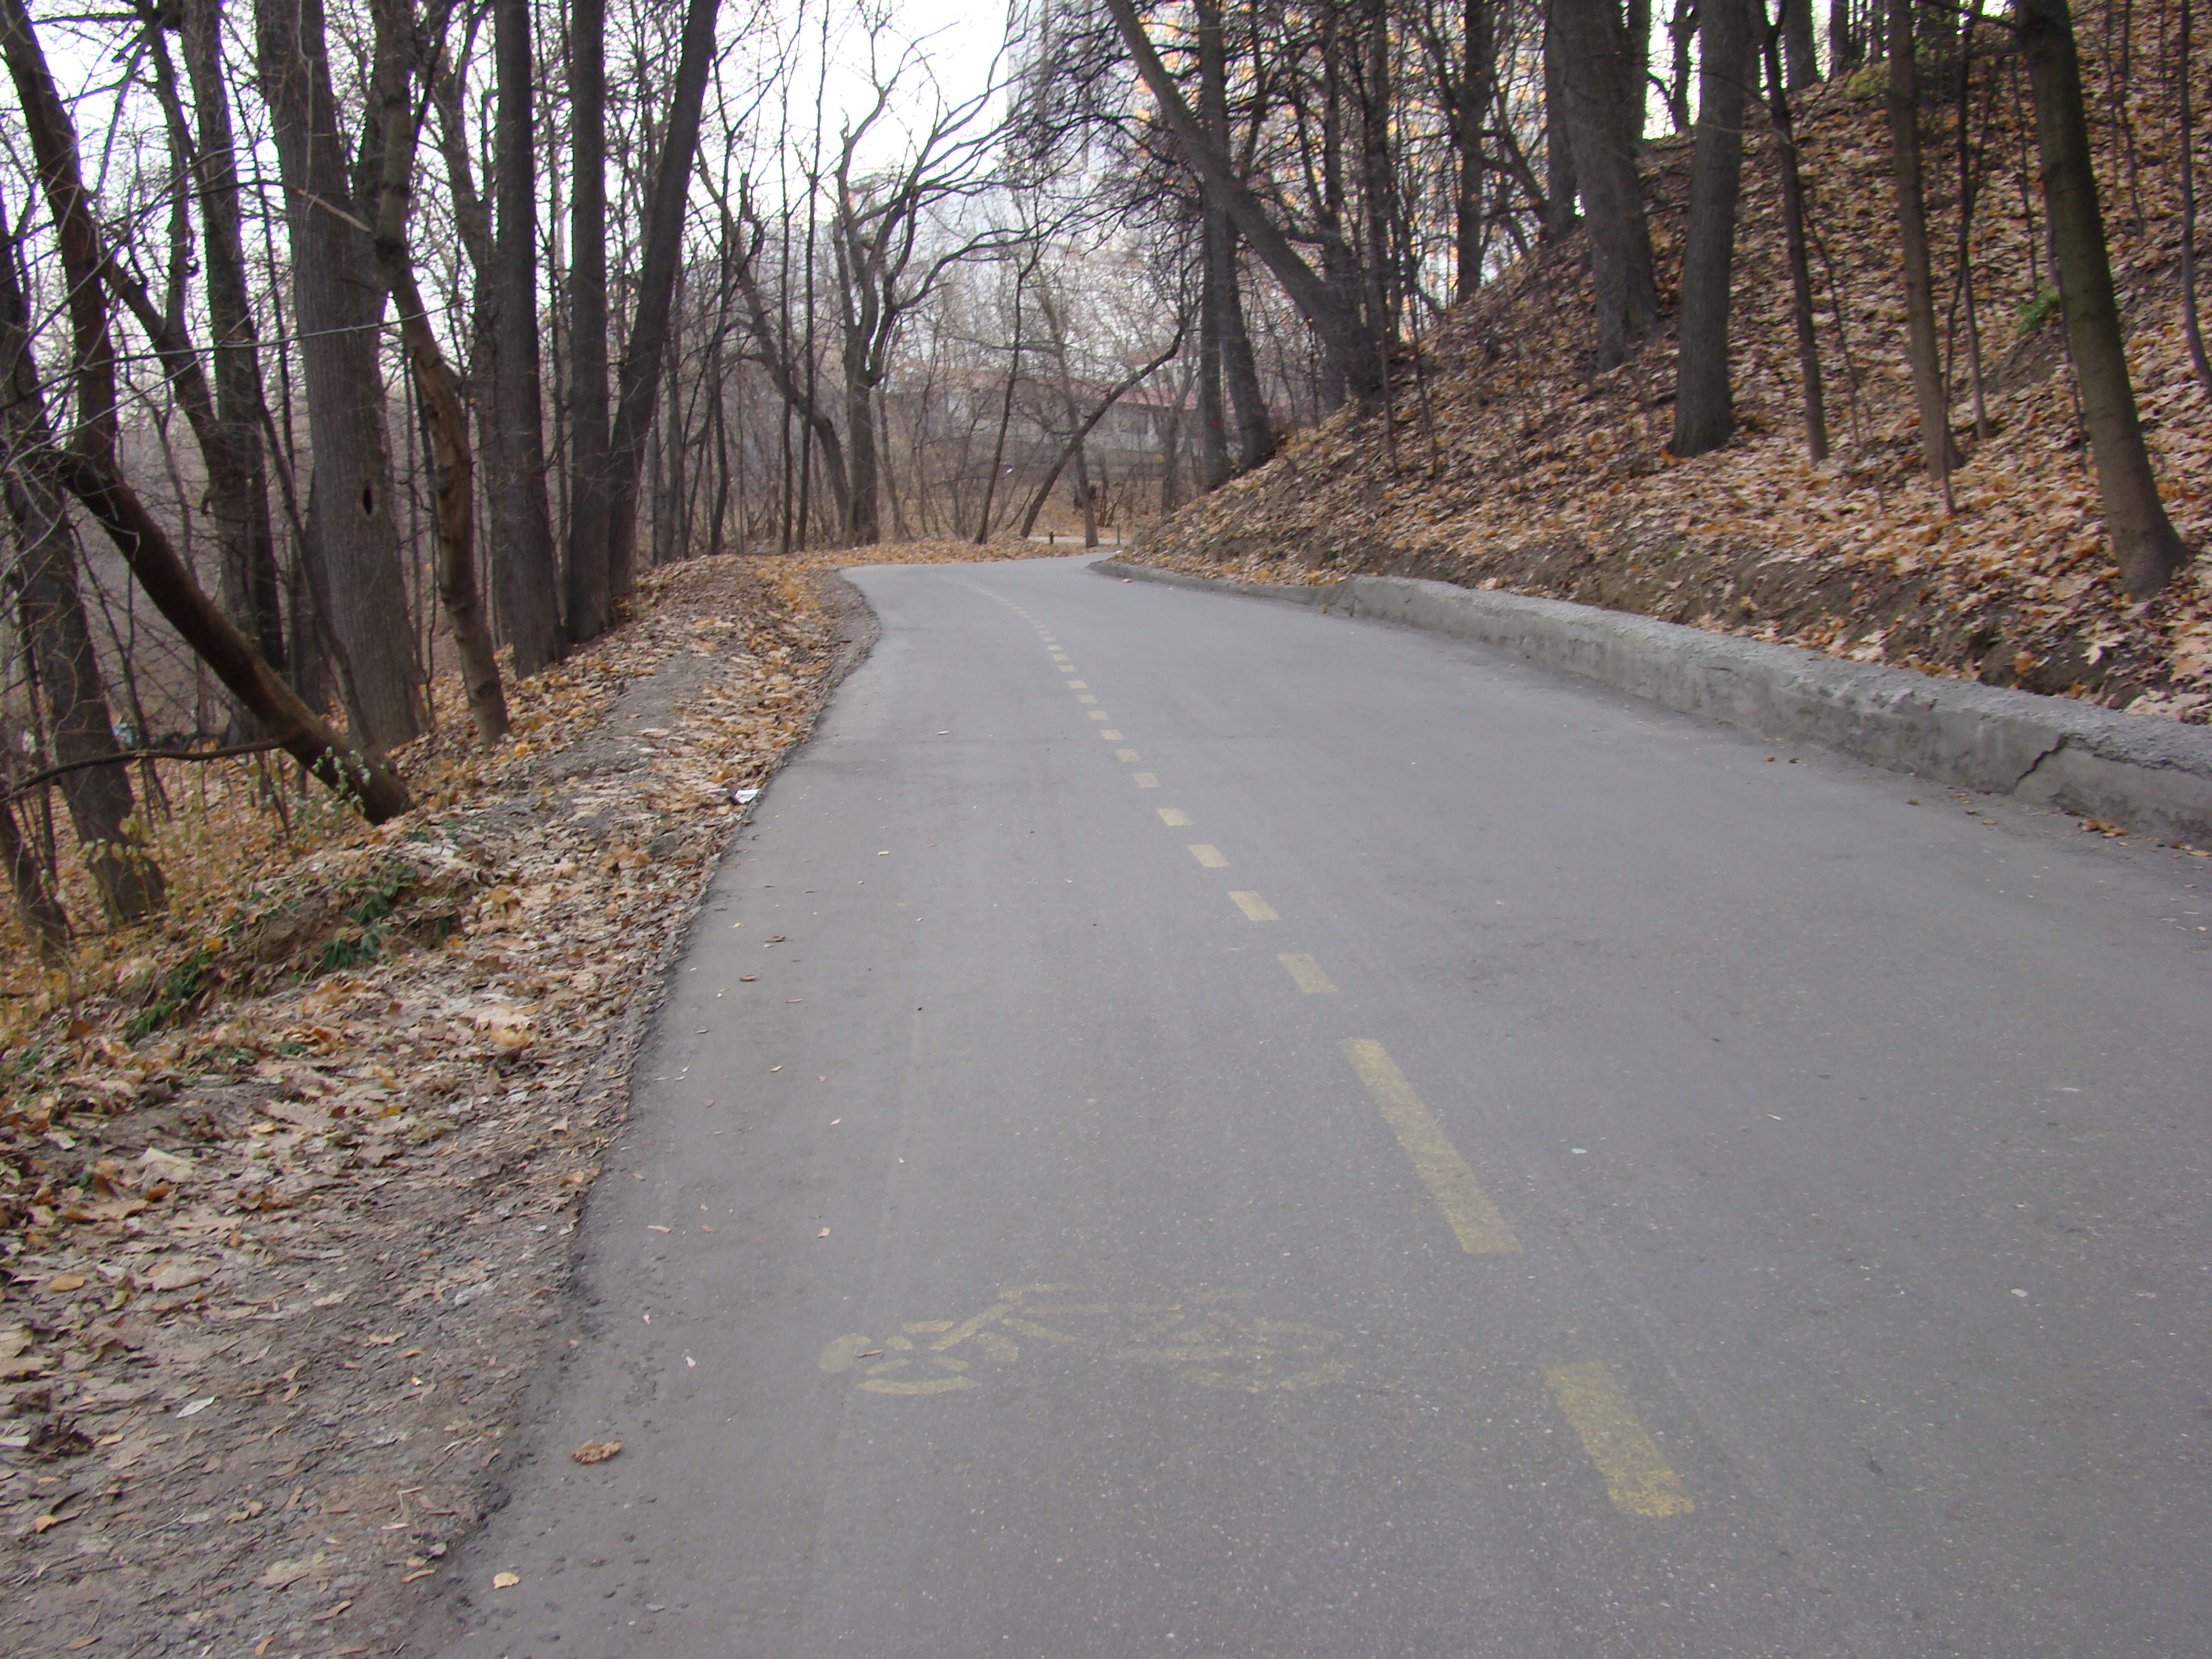
road, trail, morning, sidewalk, highway, city, asphalt, walkway, cityscape, dirt road, soil, lane, infrastructure, sony, moscow, russia, cityscapes, dsch9, road surface, nonbuilding structure